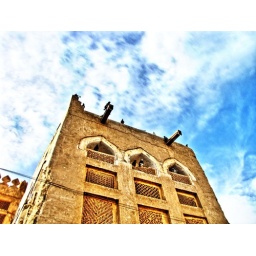
This is the north tower in the historic house of Seyadi, located at the heart of Muharraq.